People's State Bank (Diller, Nebraska)

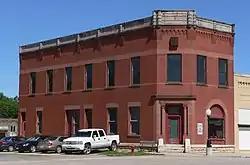
The building in 2013

The People's State Bank is a historic two-story building in Diller, Nebraska. It was built in 1892-1893 to house the People's State Bank, and it was designed in the Renaissance Revival architectural style. The interior was remodelled and a basement was built in 1910. The building was later acquired by the Diller Historical Society. It has been listed on the National Register of Historic Places since December 13, 1984.